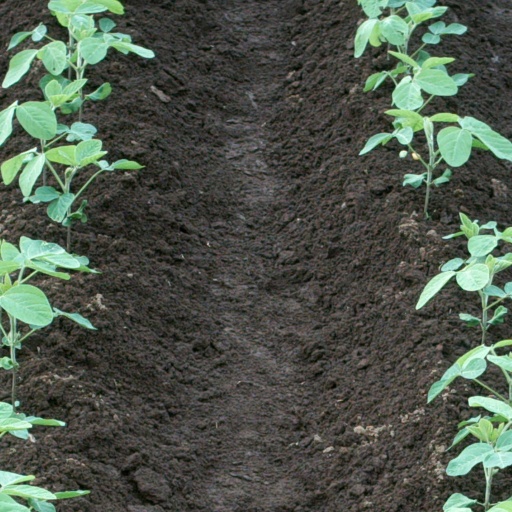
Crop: soybean